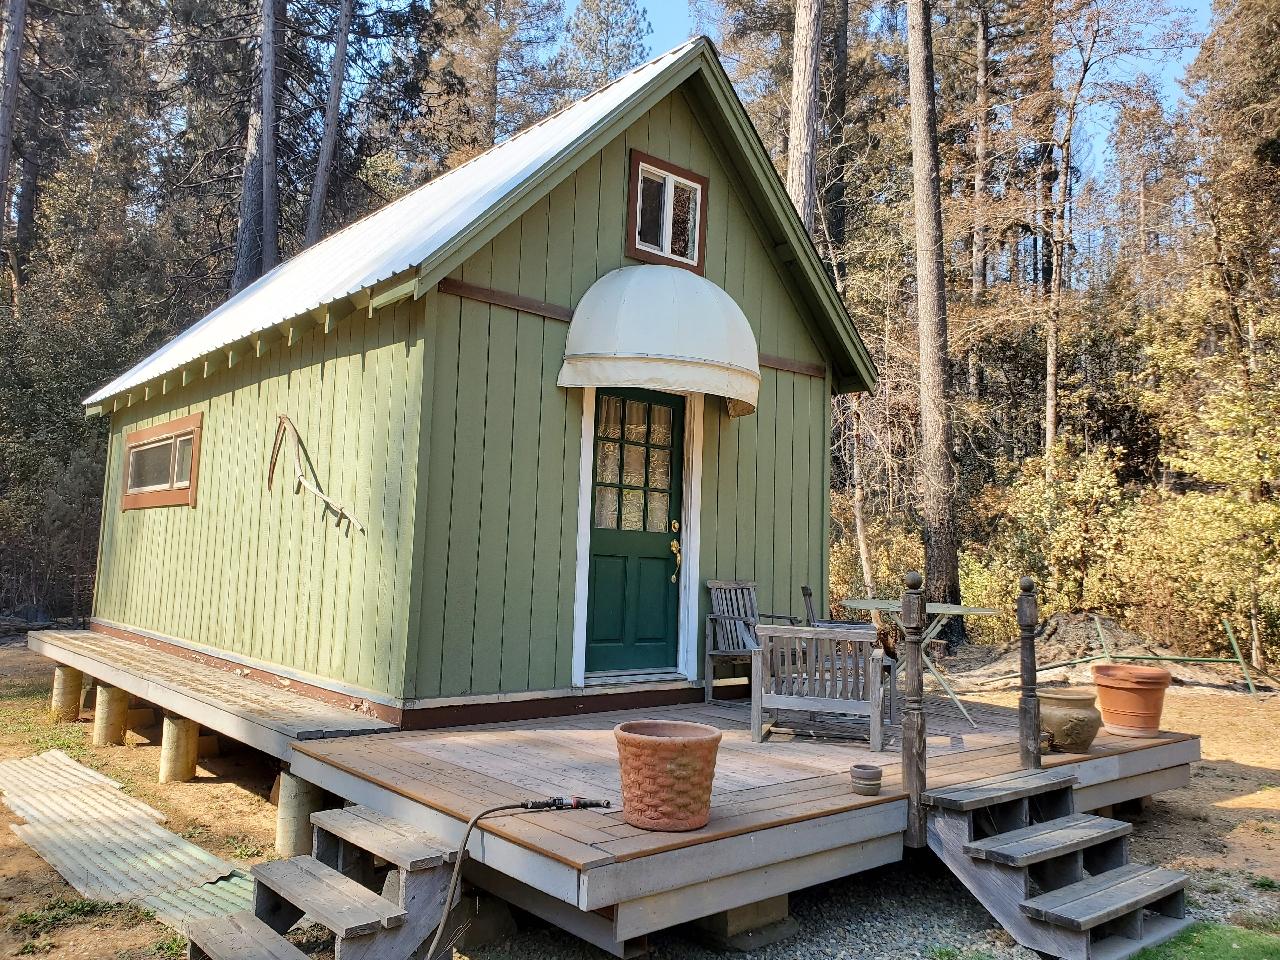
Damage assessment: no_damage